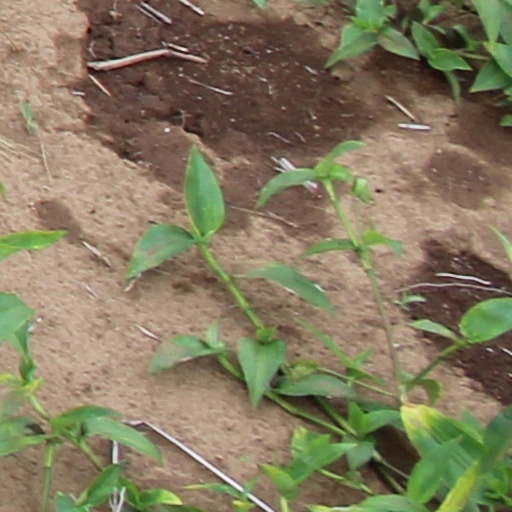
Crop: wheat